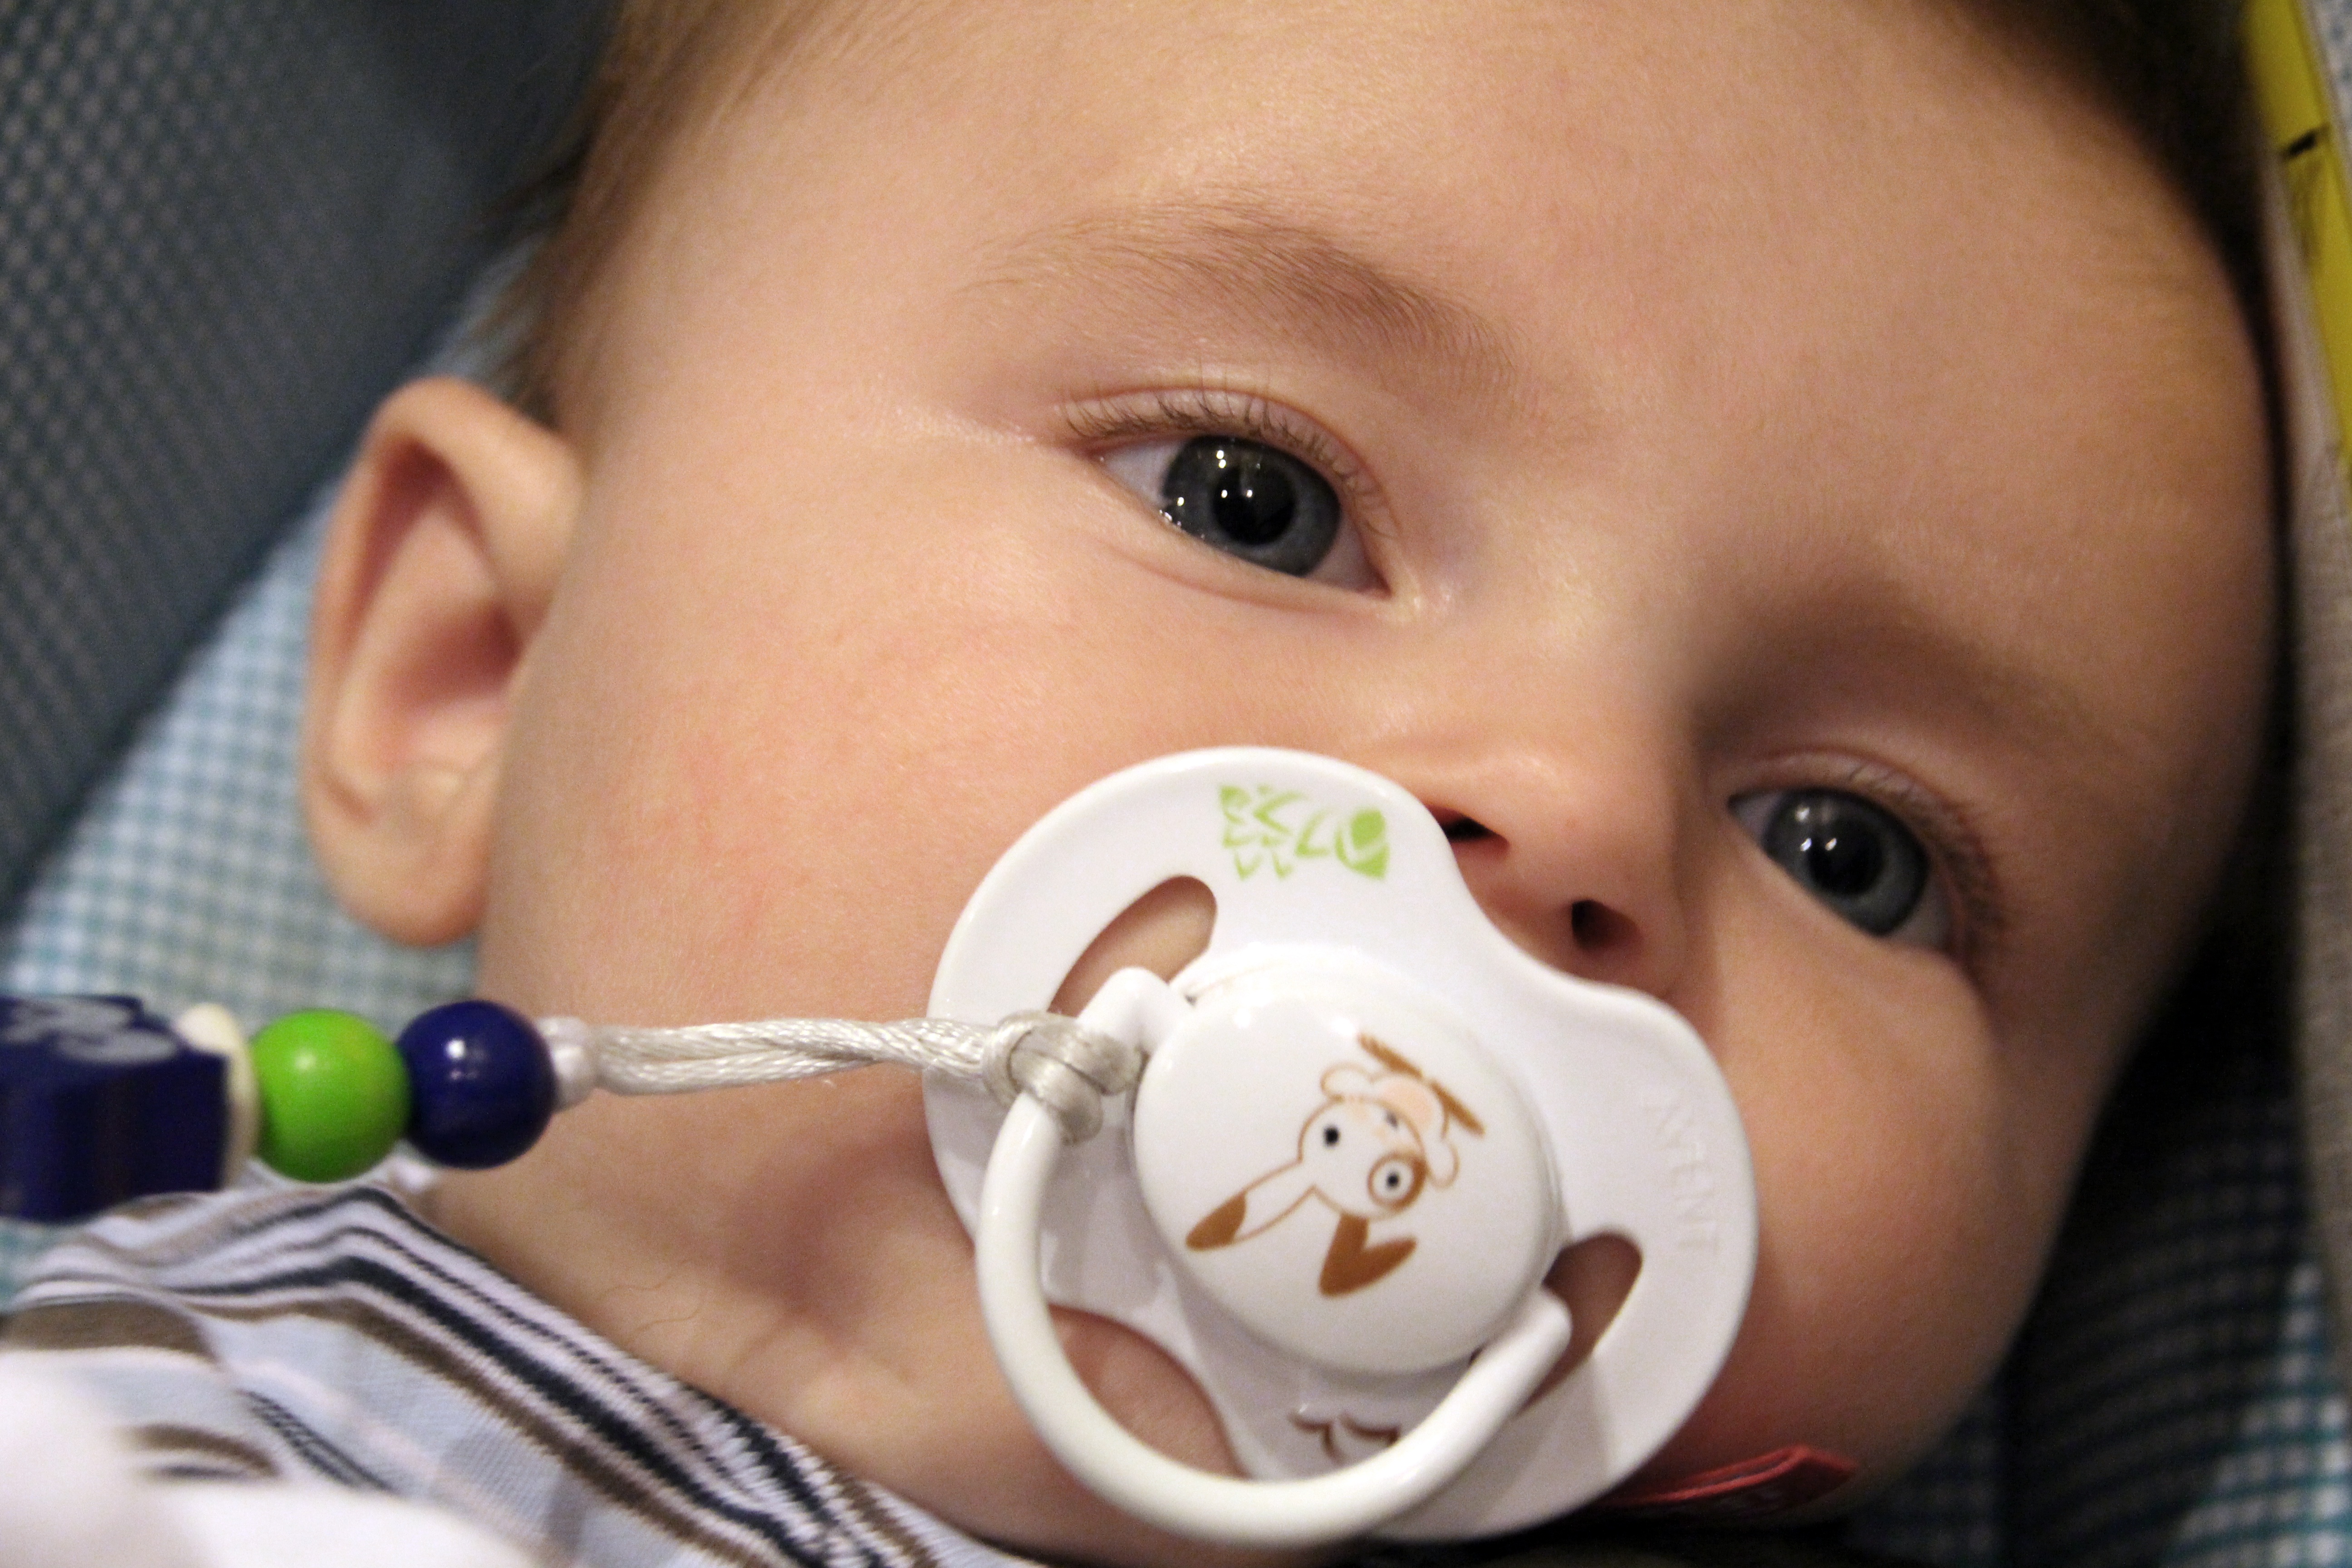
person, girl, boy, cute, portrait, small, child, human, baby, facial expression, smile, mouth, close up, human body, face, eating, family, nose, eyes, infant, toddler, eye, head, skin, expression, organ, tooth, luck, sweetness, emotion, charming, small child, pacifier, pacifier chain